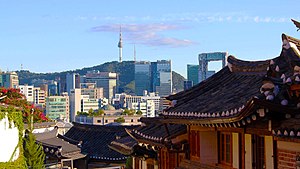
Hovedstad
En hovedstad er normalt benævnelsen for den by i et land, der er sæde for landets regering og som hovedregel dens centraladministration. Hovedstaden har ikke eksisteret i alle tider og samfund. Det middelalderlige rejsekongedømme var langt mere almindelig indtil moderne tid. En delstatshovedstad er hovedbyen i en delstat, som oftest i en forbundsstat.